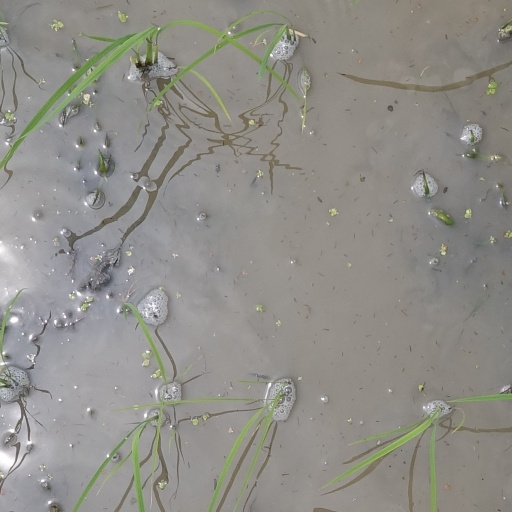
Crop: rice